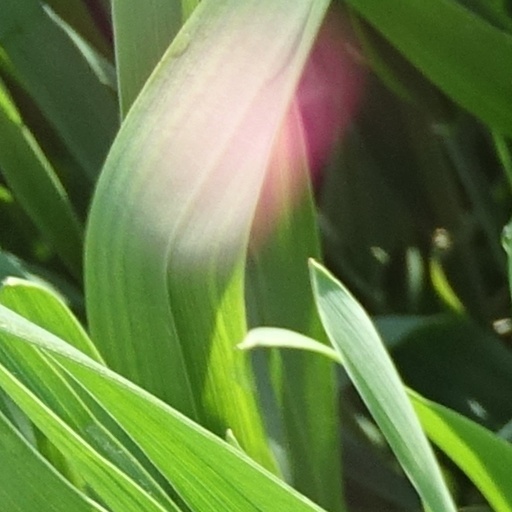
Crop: wheat